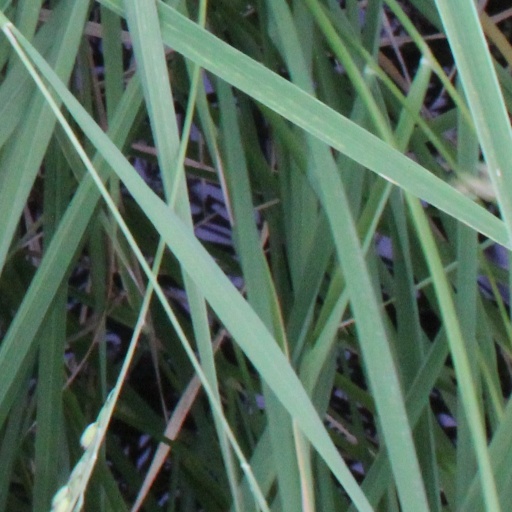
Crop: rice